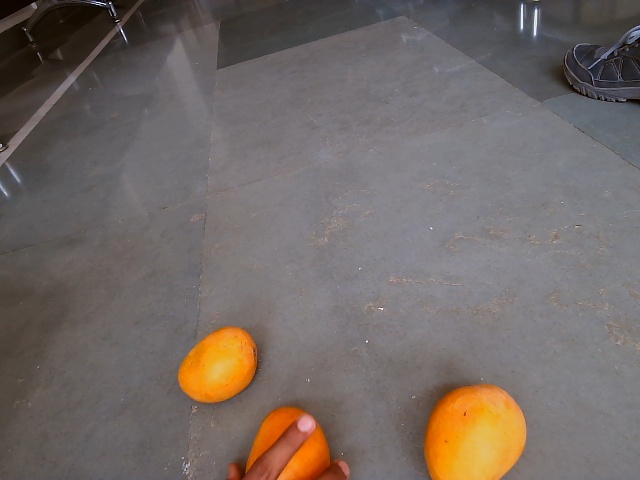
Label: Ripe_Mango